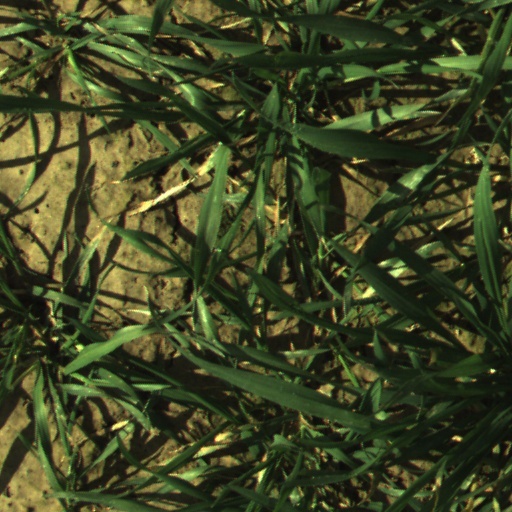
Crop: wheat